Casamance conflict

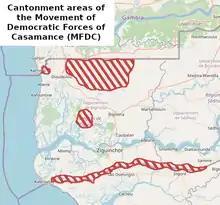
Map of areas with MFDC presence, around 2017

In October 2010, an illegal shipment of arms from Iran was seized in Lagos, Nigeria. The Senegalese government suspected that the arms were destined for the Casamance, and recalled its ambassador to Tehran over the matter. Heavy fighting occurred in December 2010 when about 100 MDFC fighters attempted to take Bignona south of the Gambian border supported by heavy weapons, such as mortars and machine guns. They were repulsed with several casualties by Senegalese soldiers who suffered seven dead in the engagement.